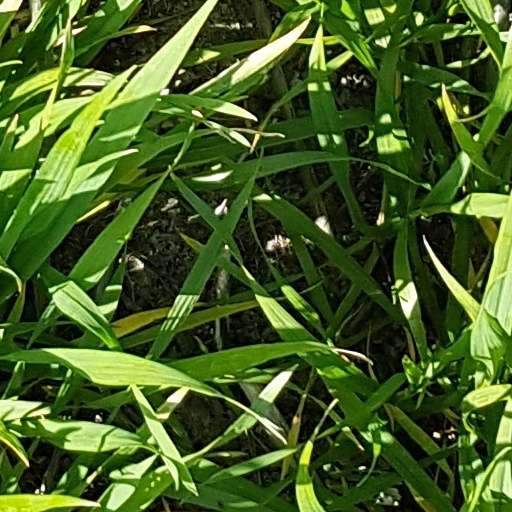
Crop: wheat